Anglo-Saxons

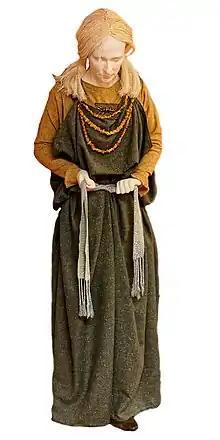

Typical Anglo-Saxon farms of middle period are often characterised as "peasant farms" but a "ceorl", who was the lowest ranking freeman in early Anglo-Saxon society, was not a peasant but an arms-owning male with the support of a kindred, access to law and the "wergild"; situated at the apex of an extended household working at least one hide of land. The farmer had freedom and rights over lands, with provision of a rent or duty to an overlord who provided only slight lordly input. Most of this land was common outfield arable land (of an outfield-infield system) that provided individuals with the means to build a basis of kinship and group cultural ties.